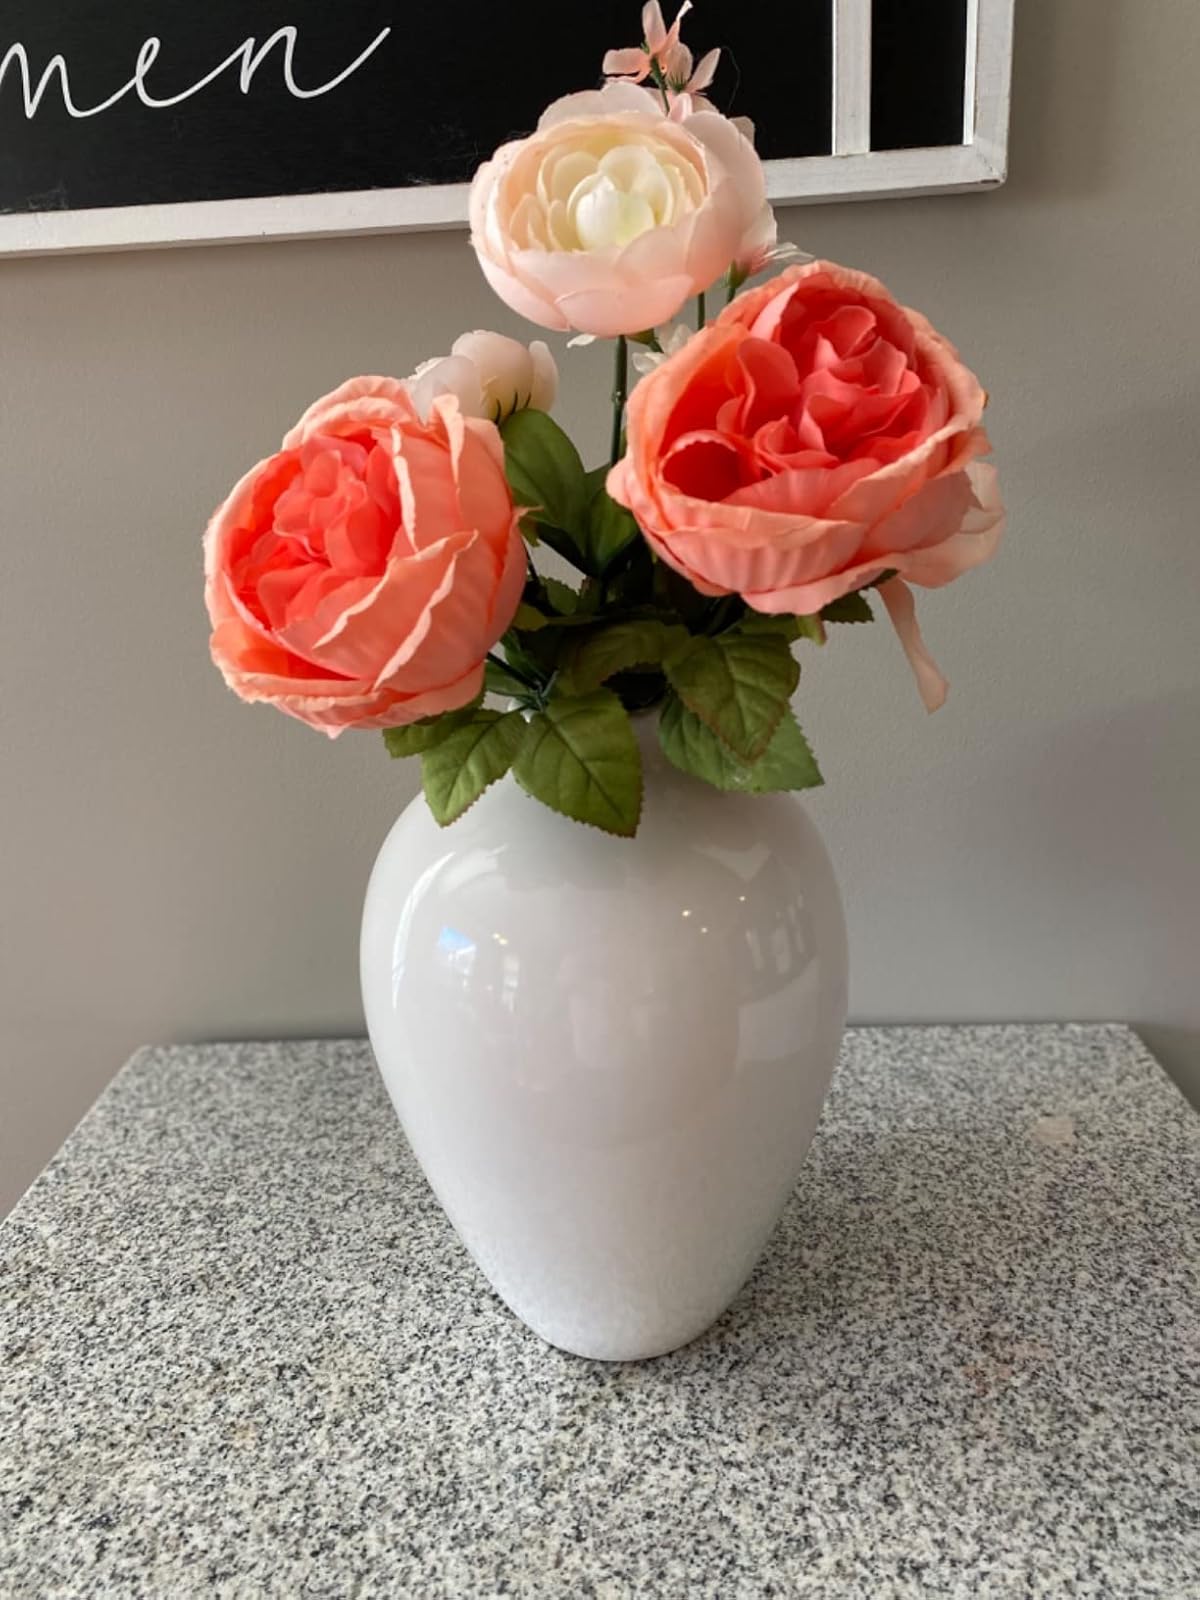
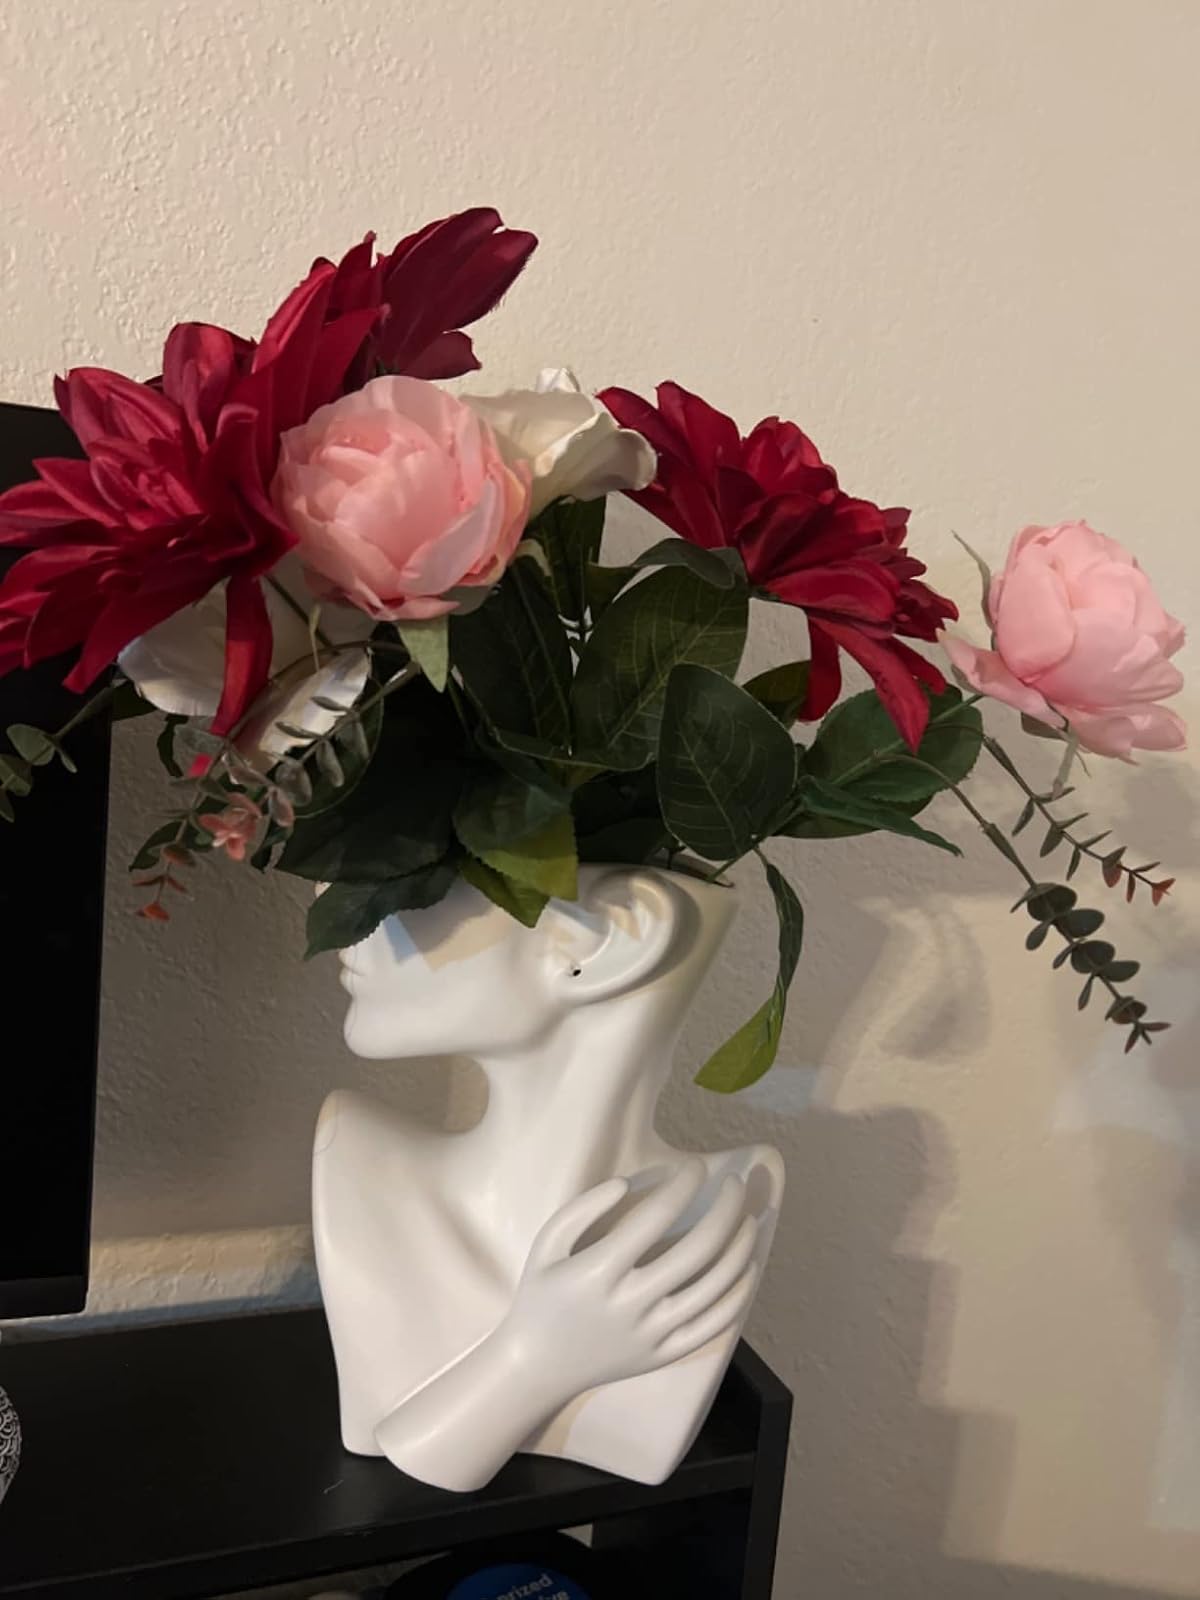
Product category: vase
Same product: no